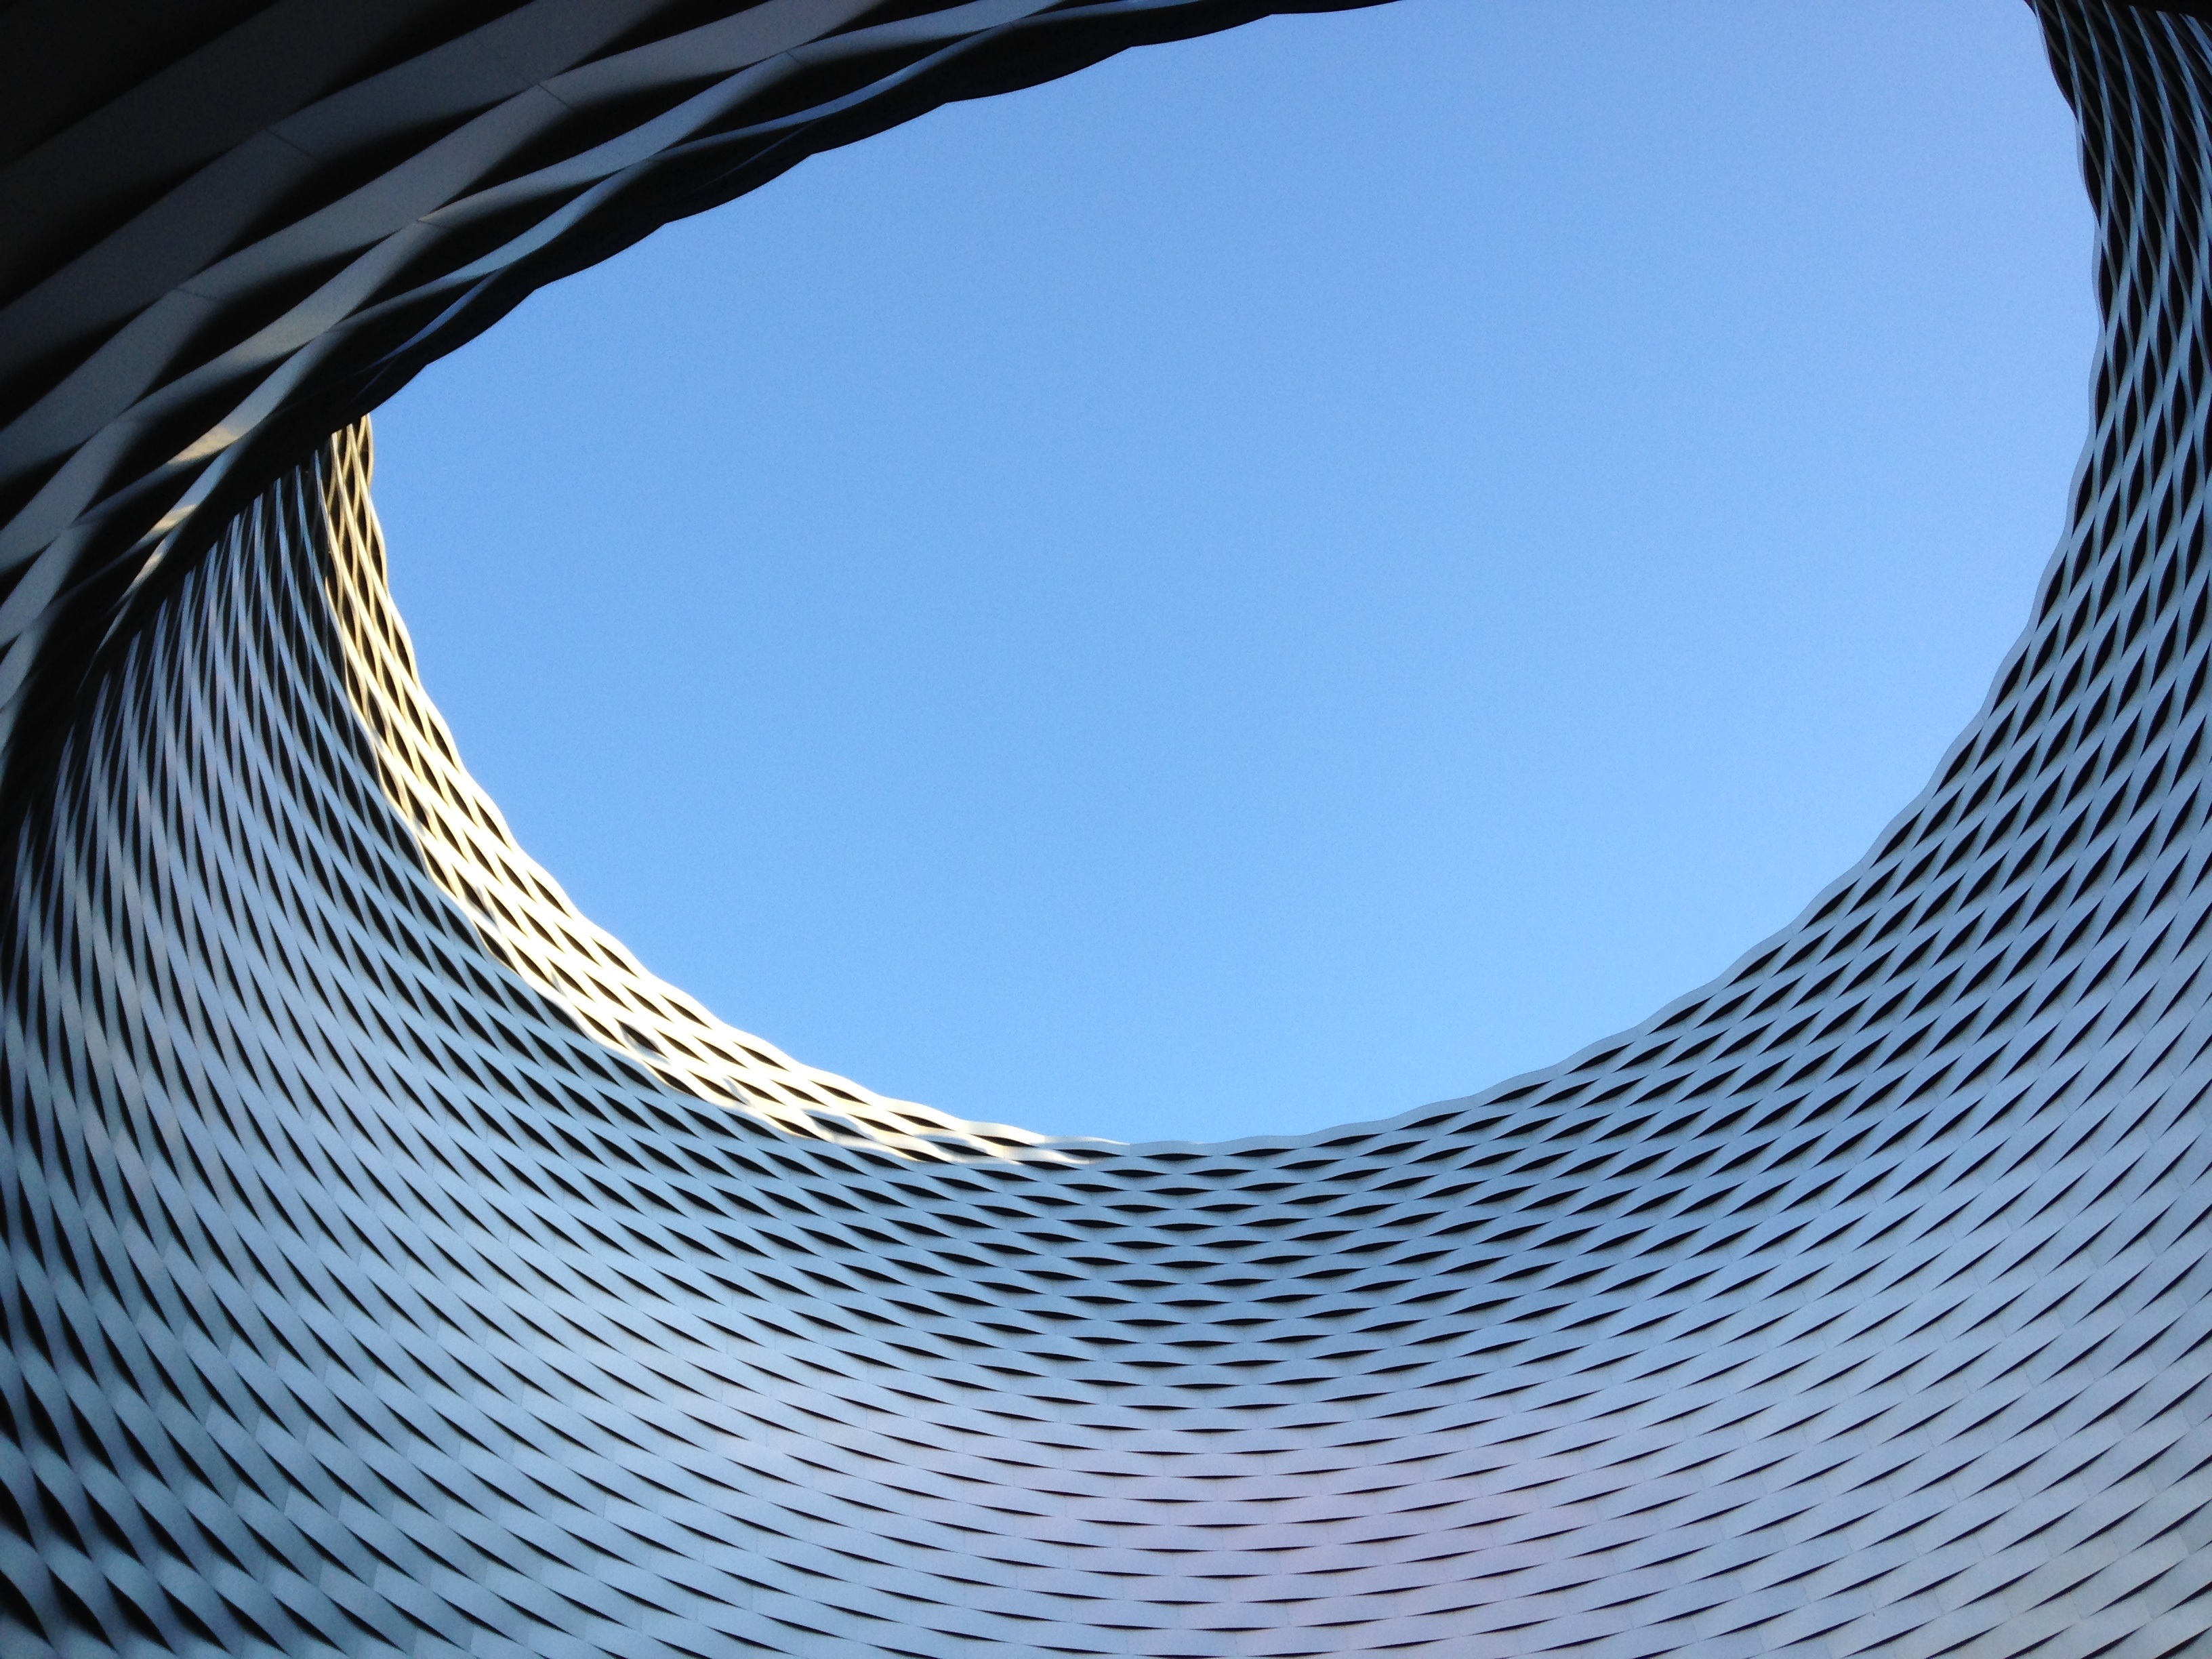
wing, architecture, building, skyscraper, line, reflection, facade, blue, material, circle, looking up, symmetry, basel, shape, opening, fair, daylighting, fair construction, event hall, outdoor structure, messe basel